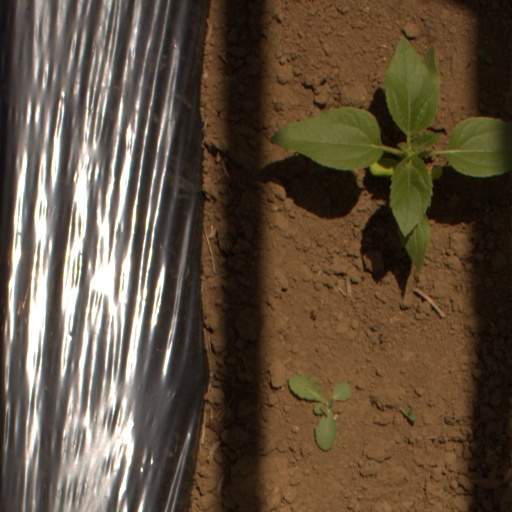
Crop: Jerusalem artichoke